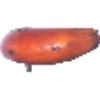
Label: red_banana